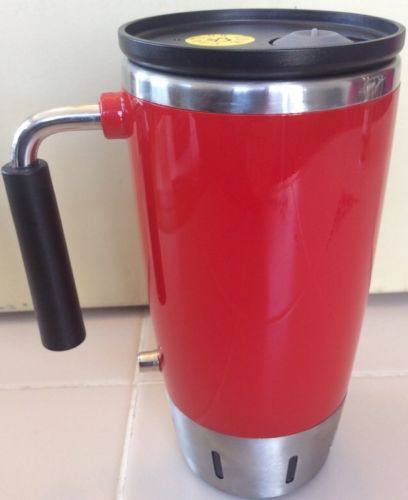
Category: mug